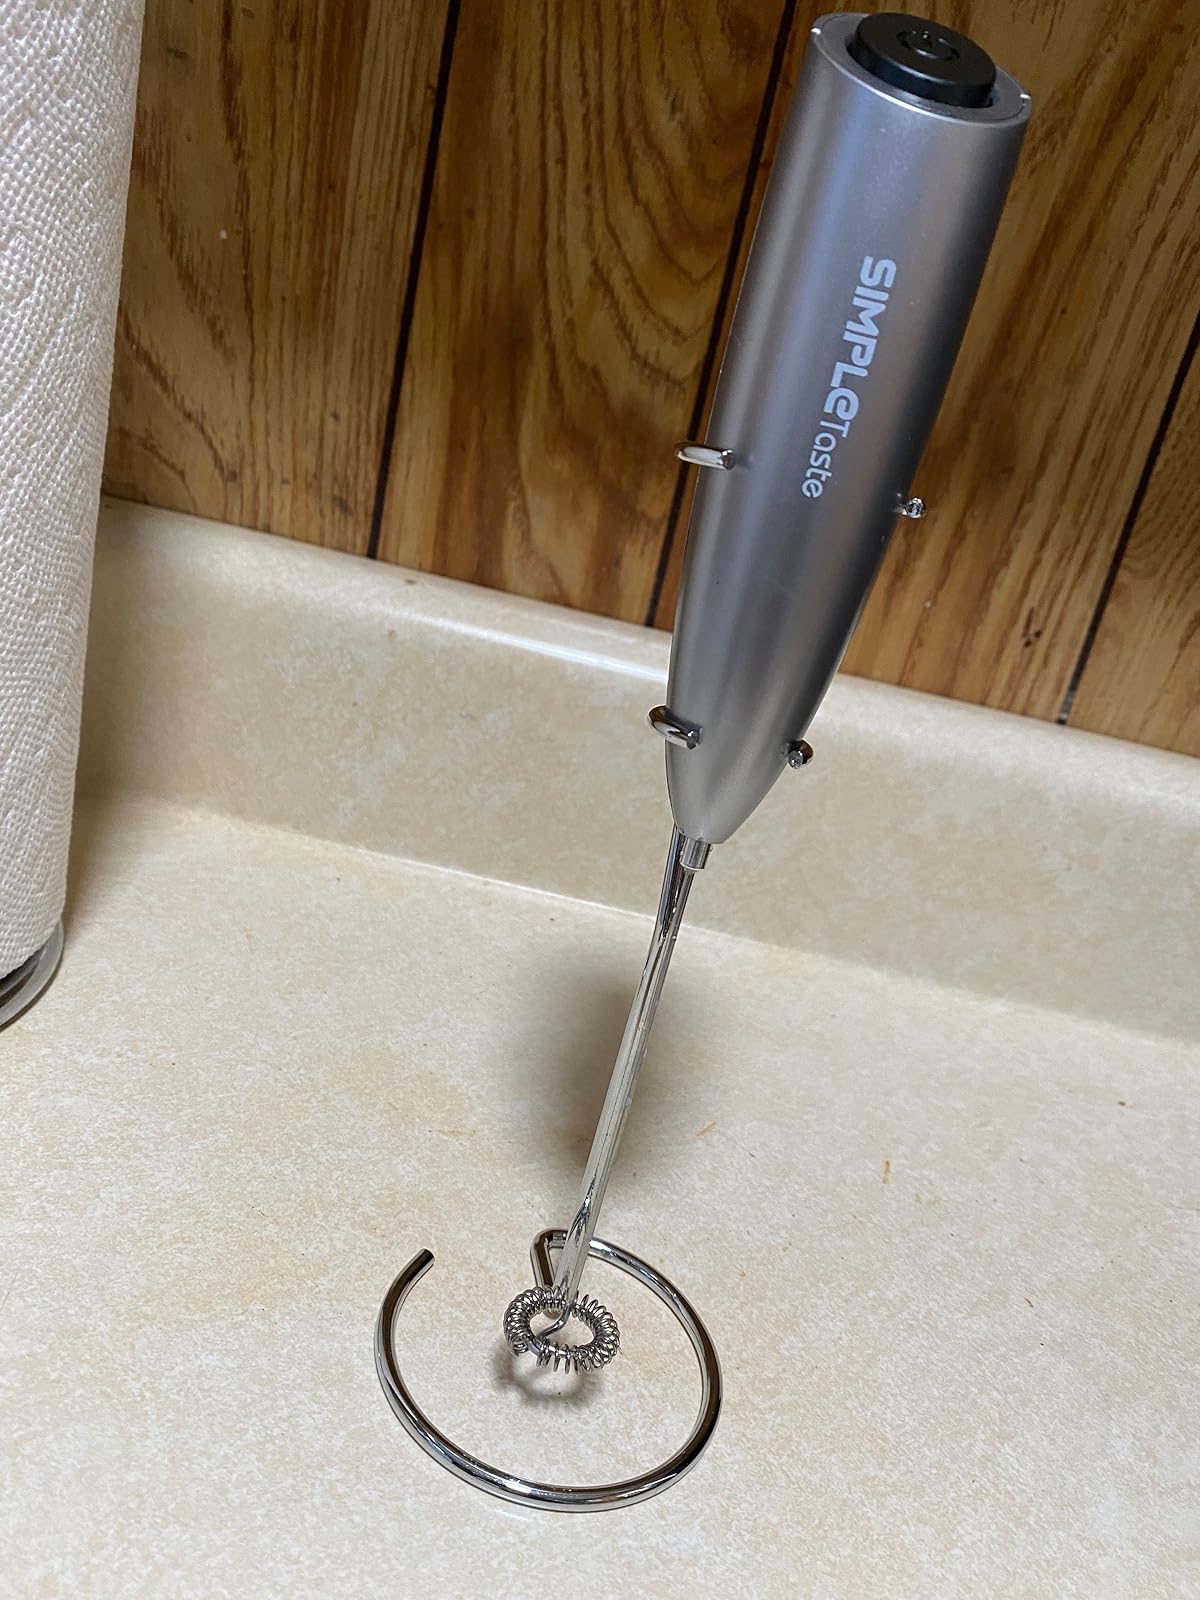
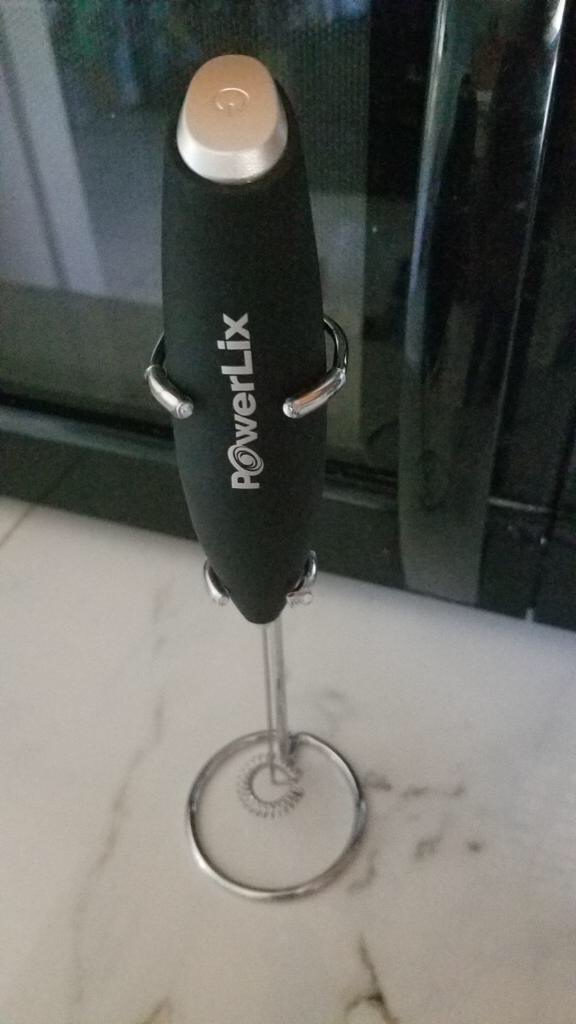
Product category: items_mixer
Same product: no